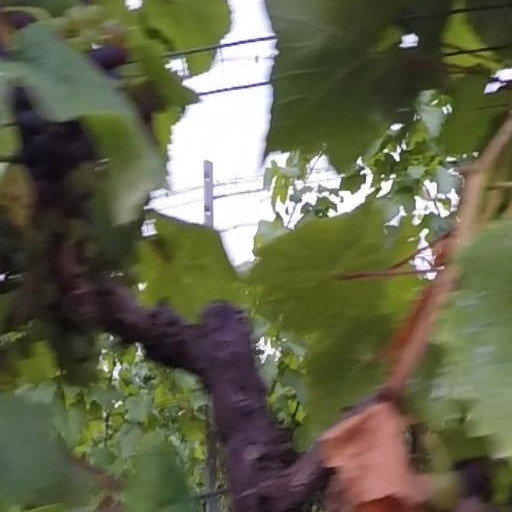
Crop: grape